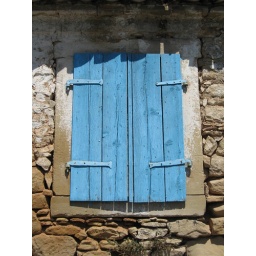
The blue wooden curton on a little old house in a little town in Greece. I Forgot the name of this town.